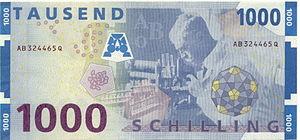
Karl Landsteiner, né le 14 juin 1868 à Baden et mort le 26 juin 1943 à New York, est un biologiste et médecin autrichien. On lui doit d'avoir distingué les premiers groupes sanguins en 1900, découverte qui aboutit au premier système de classement de ces groupes, le système ABO. En 1909, il découvre avec Constantin Levaditi et Erwin Popper le poliovirus. Pour sa découverte des groupes sanguins, il est lauréat du prix Nobel de physiologie ou médecine de 1930. En 1940, il découvre avec Alexander Solomon Wiener le facteur Rhésus qui permettra de réaliser des transfusions sanguines de plus en plus sûres pour les receveurs.